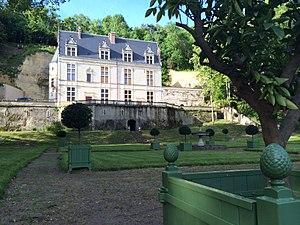
Vue des jardins
Les jardins de la Renaissance française sont un style de jardin inspiré à l'origine par les jardins de la Renaissance italienne, qui a évolué par la suite pour donner naissance au style plus grandiose et plus formel du jardin à la française sous le règne de Louis XIV, à partir du milieu du XVIIᵉ siècle.
Formant la transition entre l'art gothique et la Première Renaissance, le style Louis XII est le résultat des guerres d'Italie de Charles VIII et de Louis XII mettant alors la France en rapport direct avec la Renaissance artistique italienne. D'une façon générale, la structure reste française, seul le décor change et devient italien.